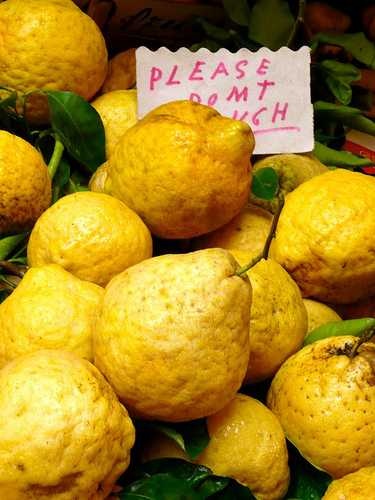
Label: Lemon